Boswellia papyrifera

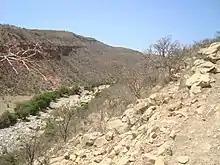
Typical habitat (Giba River gorge in Ethiopia) with, at left, a flowering "Boswellia papyrifera" tree

Boswellia papyrifera, also known as the Sudanese frankincense, is a species of flowering plant and frankincense that is native to Ethiopia, Eritrea and Sudan. The tree is cultivated in Ethiopia because of its valuable resin. The incense is characterized by a fresh lemon-pine scent and is therefore highly esteemed. In Ethiopia where it is called "itan zaf", it comes in semi-translucent yellow tears. The gum resin of "Boswellia papyrifera" coming from Ethiopia, Sudan and eastern Africa is believed to be the main source of frankincense of antiquity.